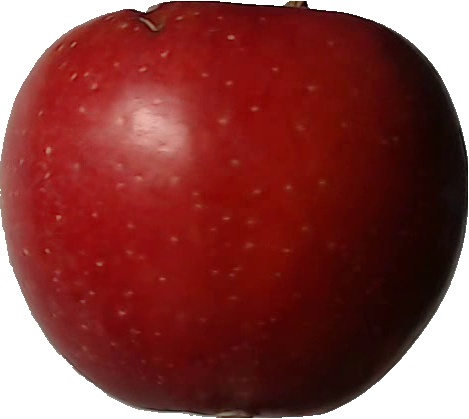
Label: apple_braeburn_1